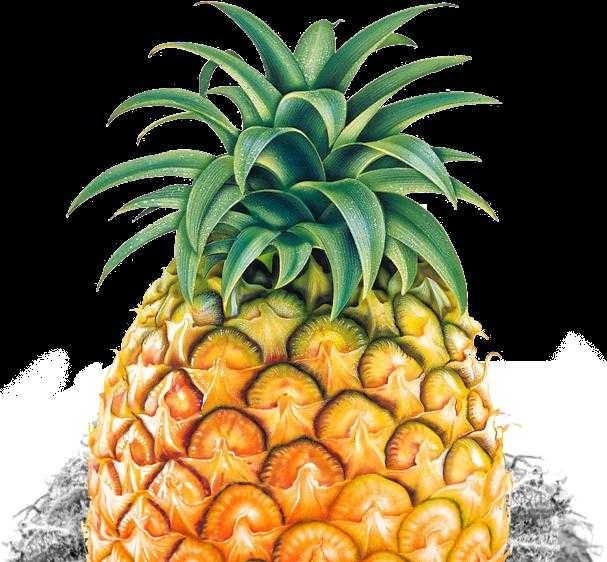
Label: Pineapple